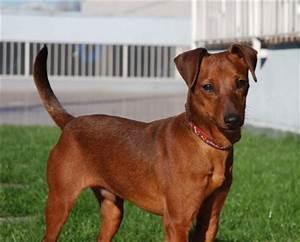
dog